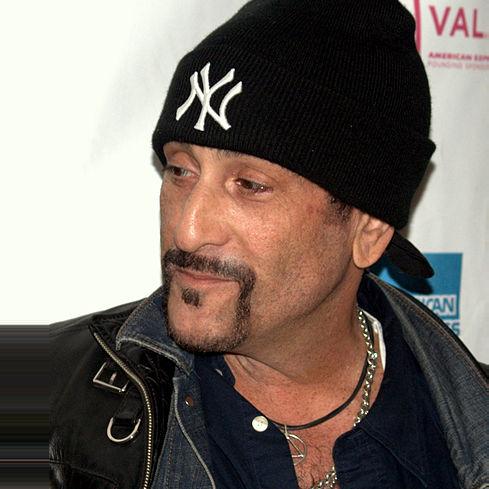
Age: 54